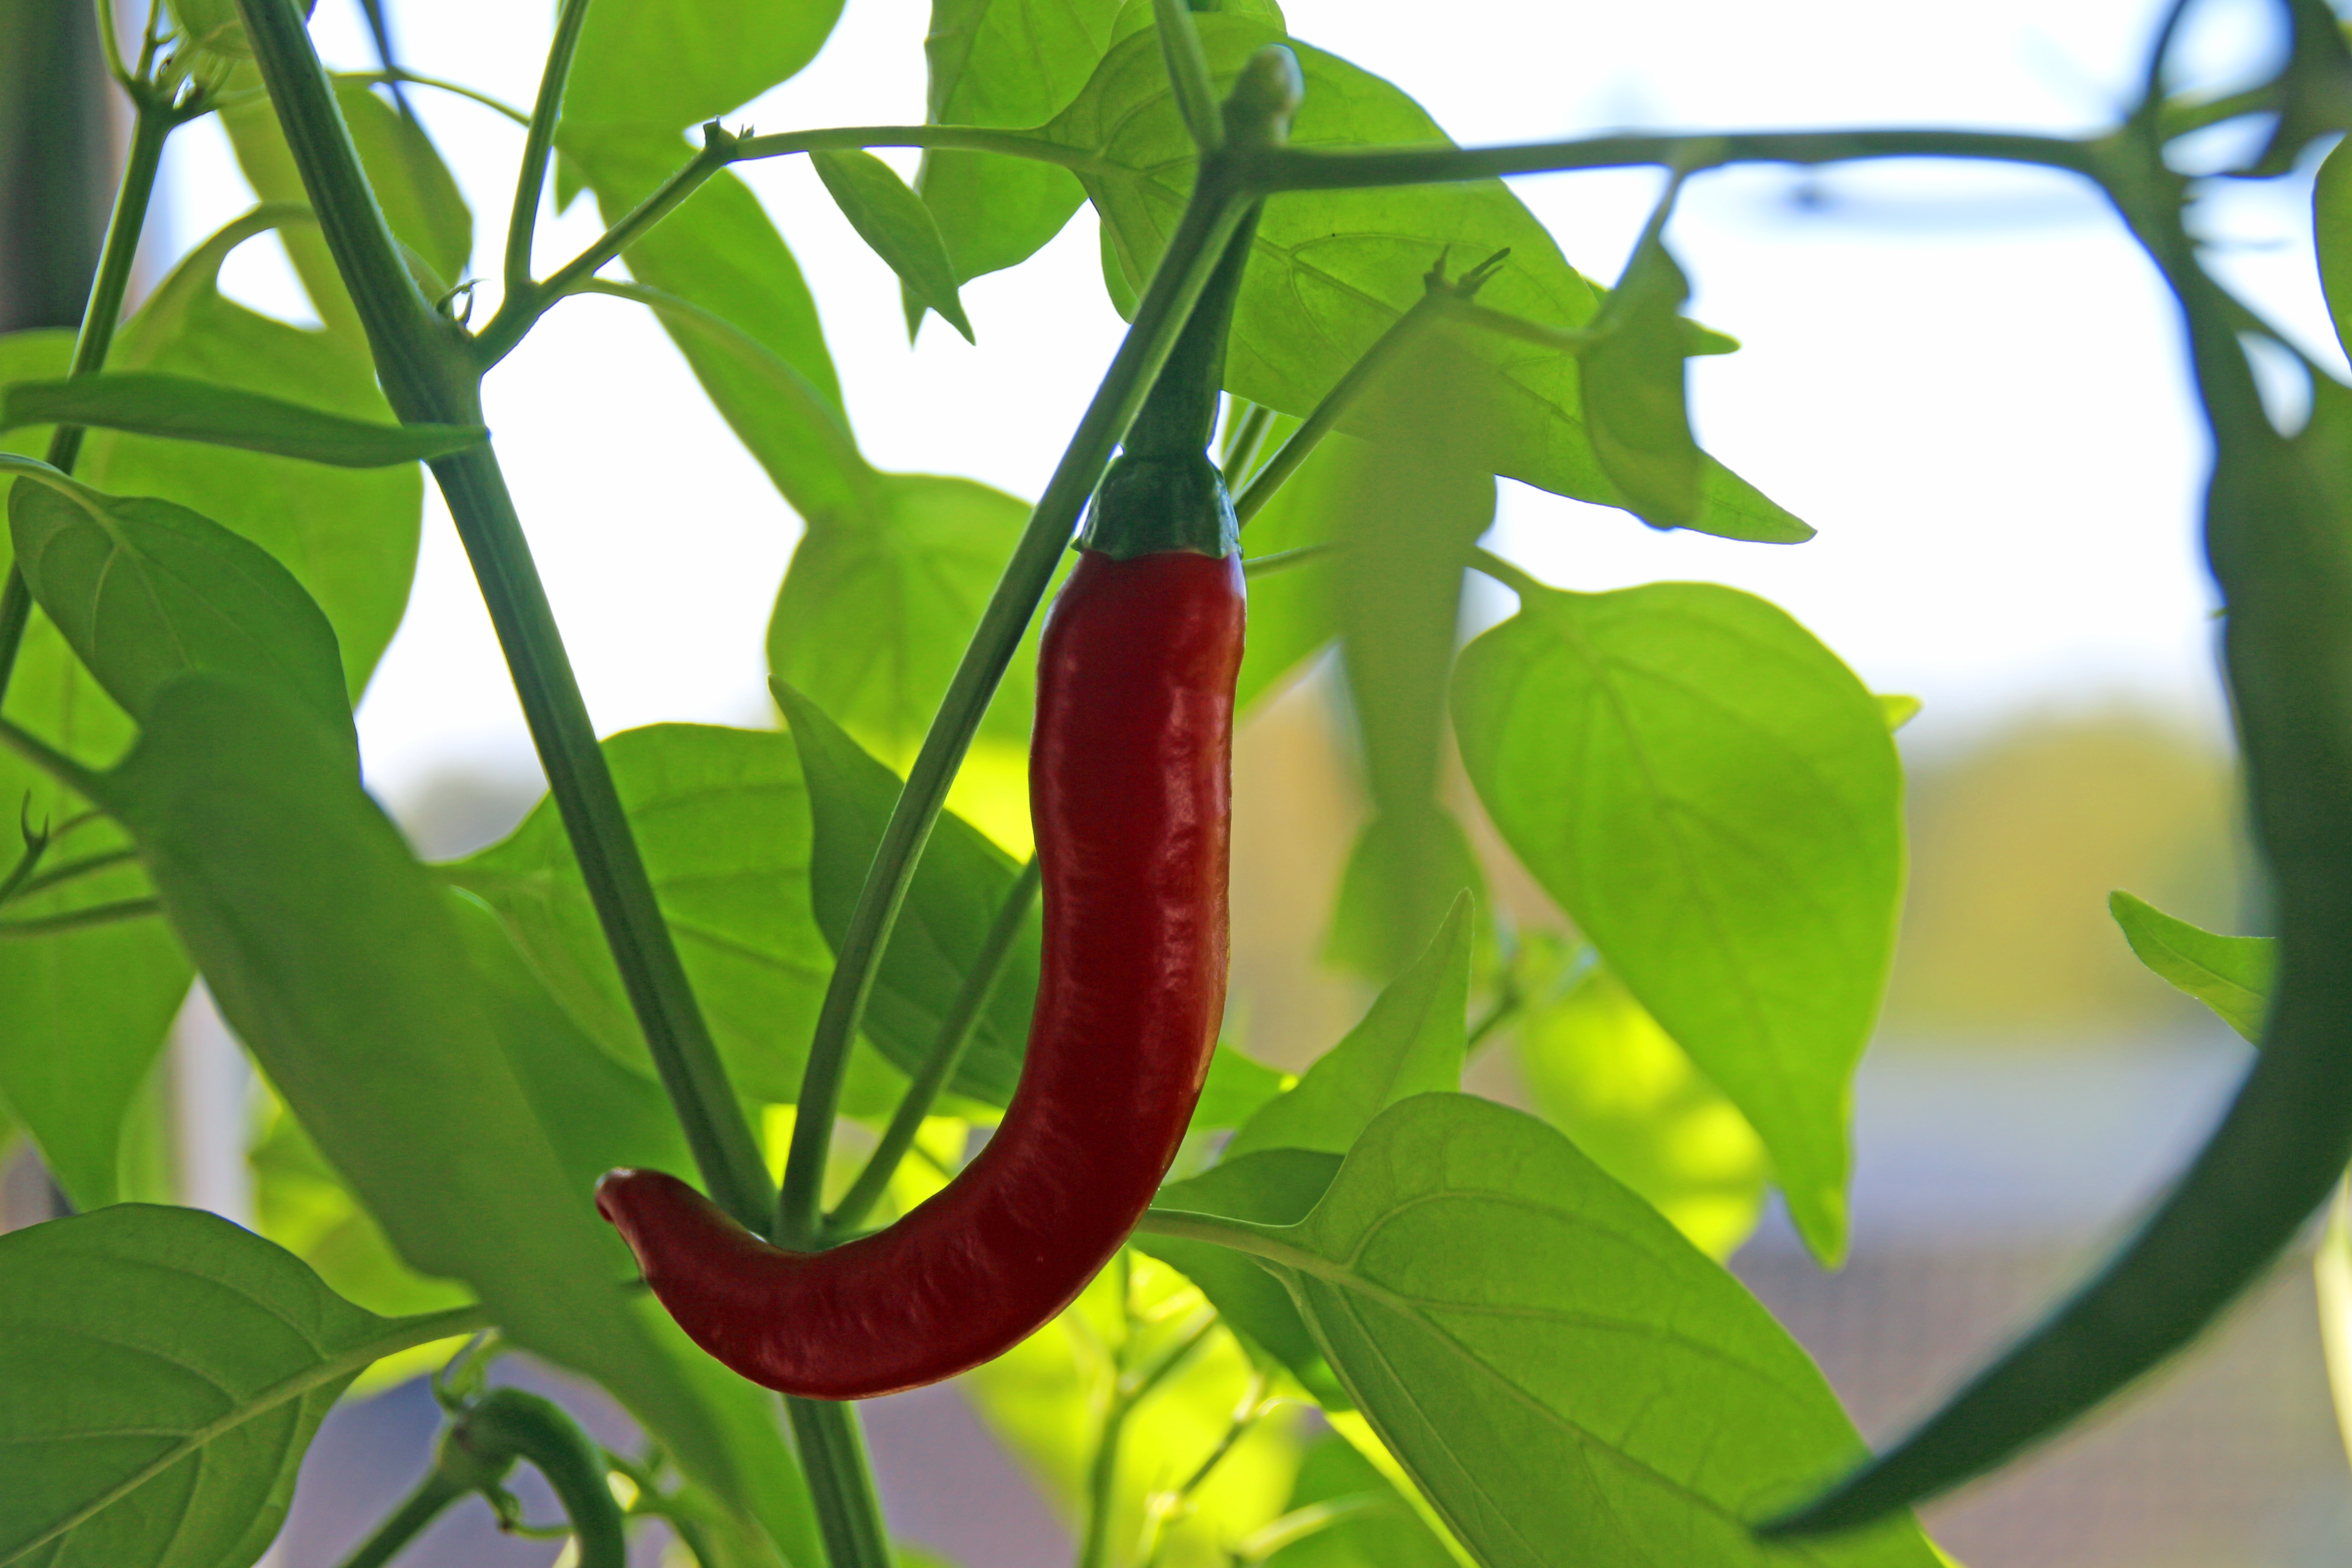
branch, sharp, plant, leaf, flower, food, green, spice, chili, red, produce, vegetable, botany, peppers, fiery, capsicum, flowering plant, chili pepper, cayenne pepper, plant stem, land plant, bird's eye chili, bell peppers and chili peppers